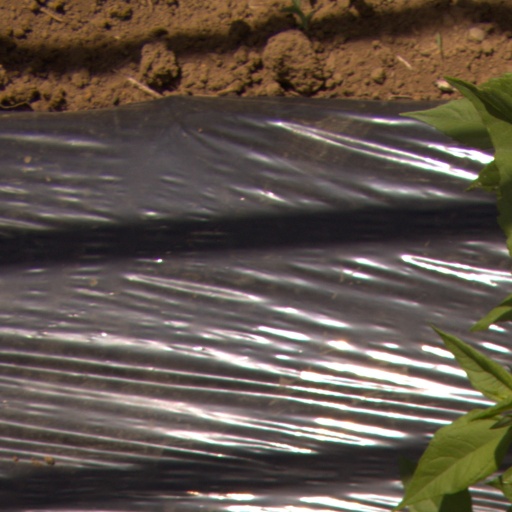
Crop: Jerusalem artichoke